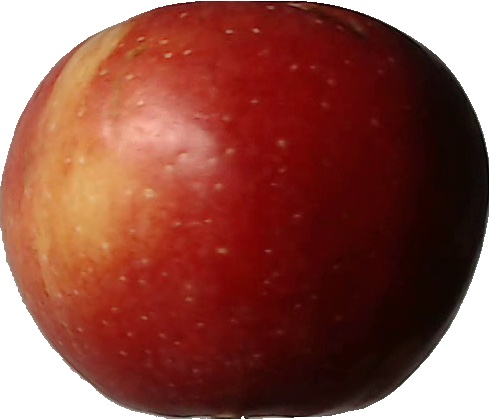
Label: apple_braeburn_1